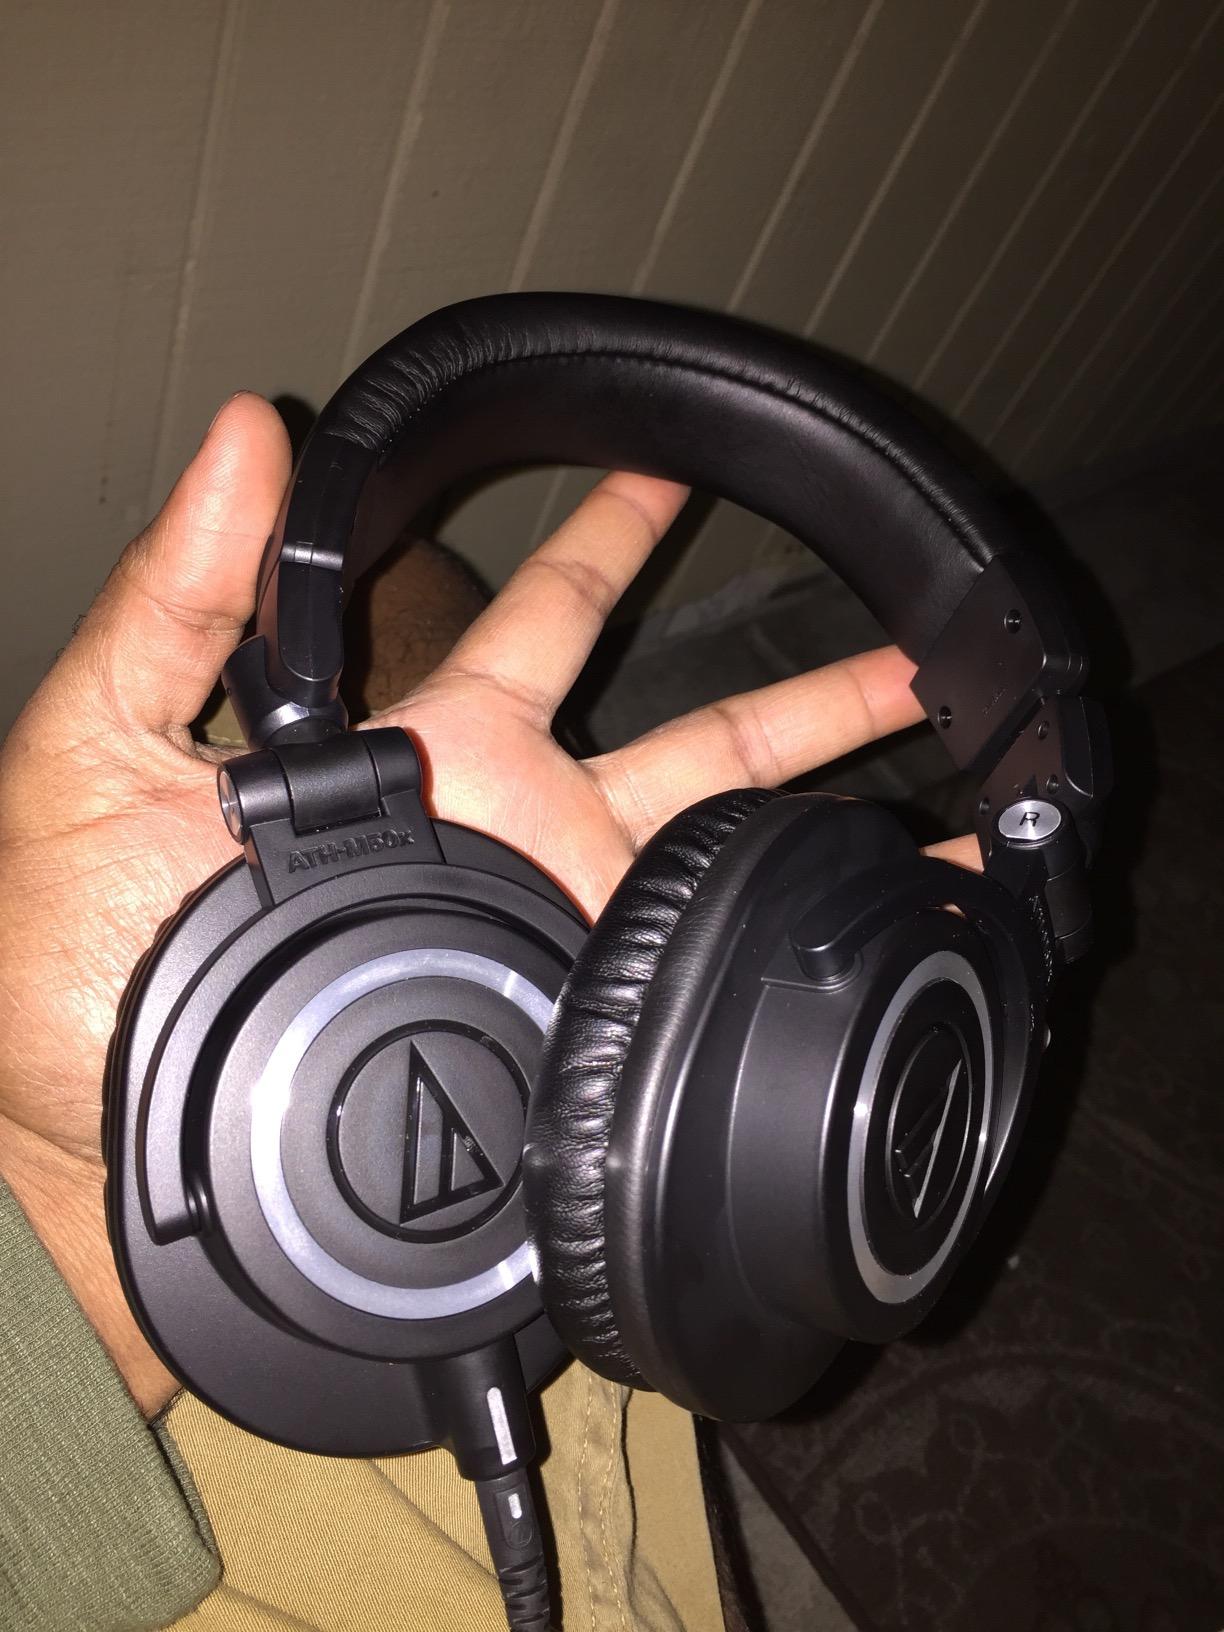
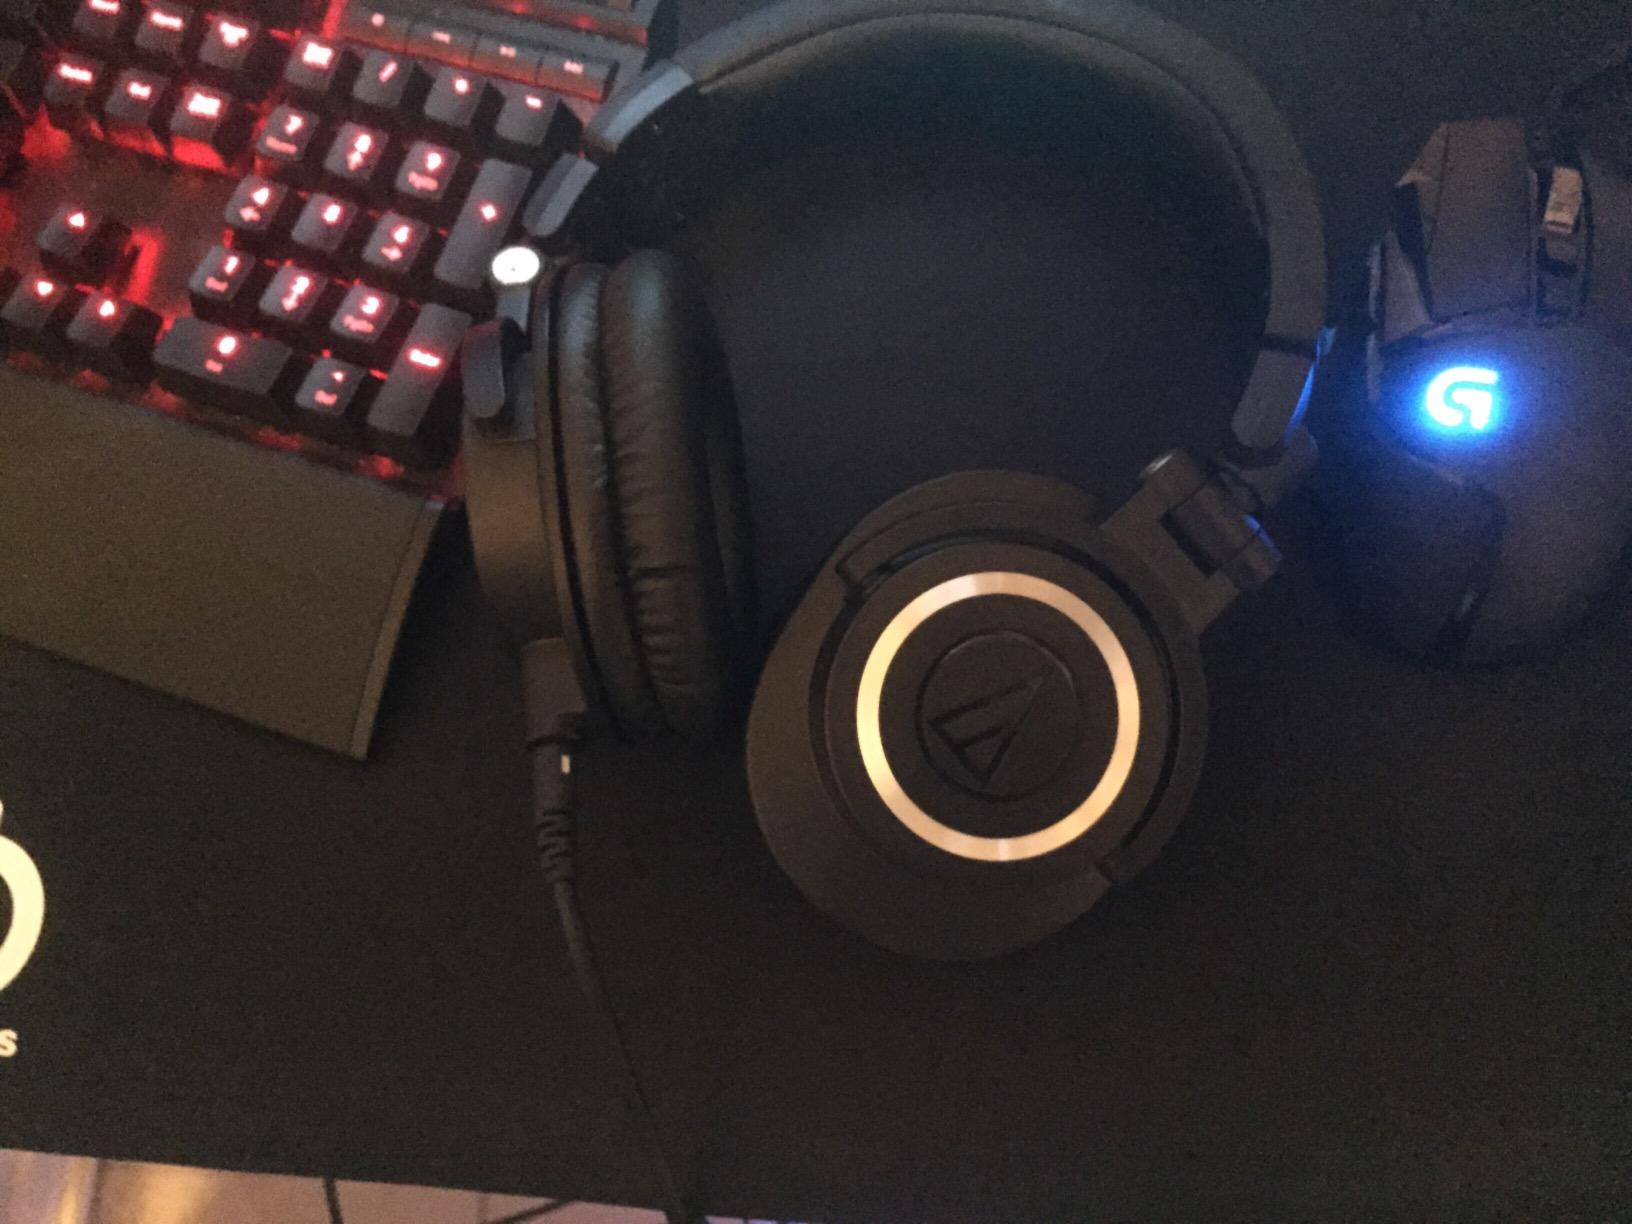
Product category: headphones
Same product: yes